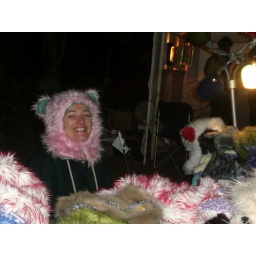
the one responsible for droves of previously chilly people walking around the forest looking like warm happy bears. most excellent!